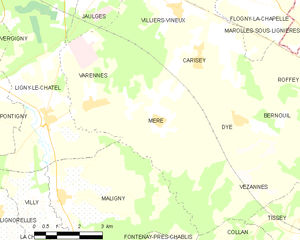
Carte des communes françaises Méré